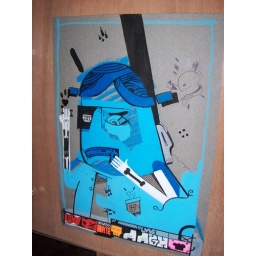
drawing in plant pot